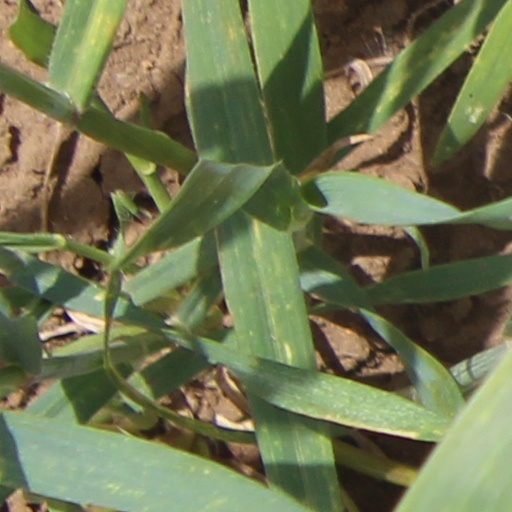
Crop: wheat